Black Manta

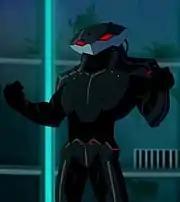
Black Manta as depicted in "Young Justice"

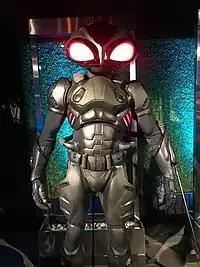
A mannequin of the Black Manta costume worn by Yahya Abdul-Mateen II in "Aquaman" (2018)

Black Manta appears in films set in the DC Extended Universe (DCEU), portrayed by Yahya Abdul-Mateen II. This version is David Kane, a pirate whose grandfather served as a frogman in the U.S. Navy during World War II under the codename "Manta".